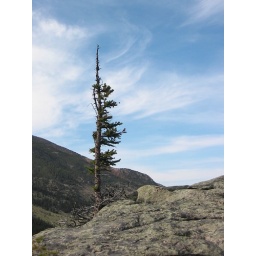
A little tree on a very exposed rock outcrop above Woodbine Campground near Nye, MT.